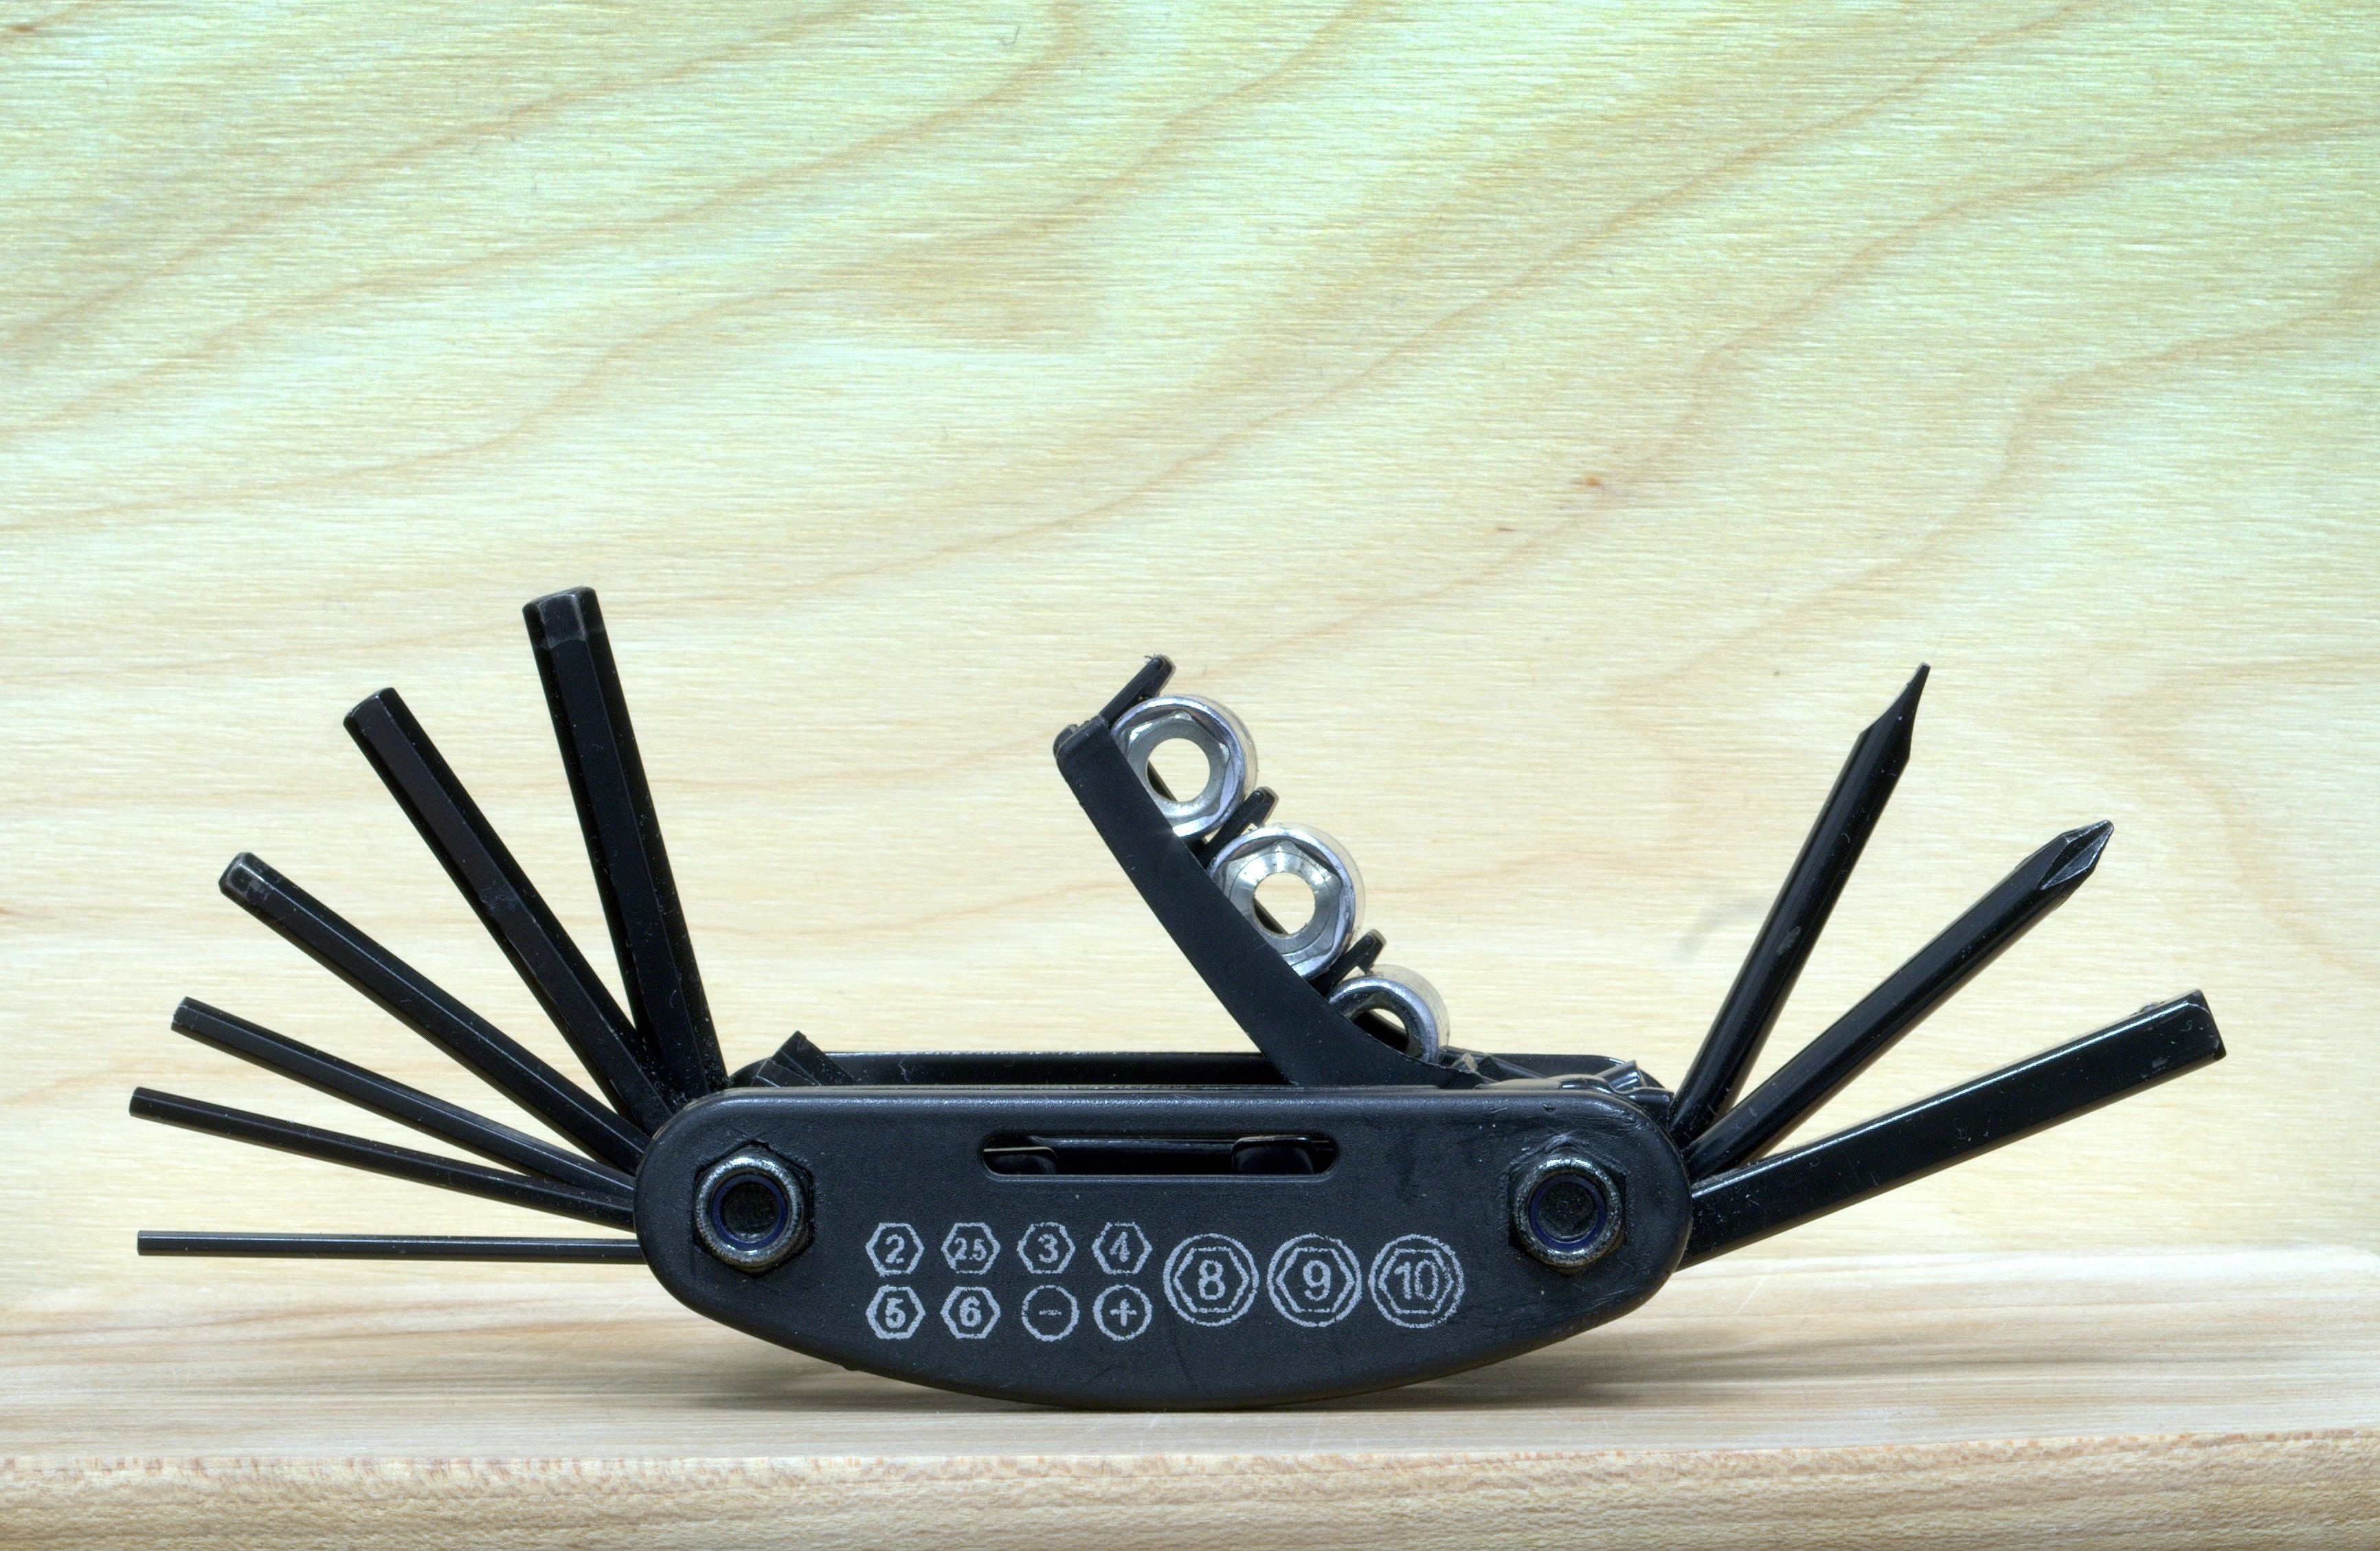
bike, tool, repair, professional, tools, hardware, screwdriver, mechanics, the industry, multifunctional, product design, multifunction